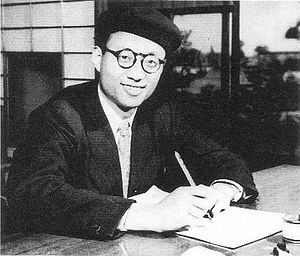
Osamu Tezuka
Osamu Tezuka var en japansk mangategner og animeinstruktør som blandt andet var manden bag animeserien Astro Boy.